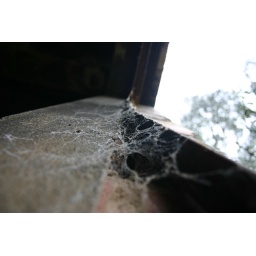
On auto, aimed it up the side of a window seal in an abandoned building near lithgow.